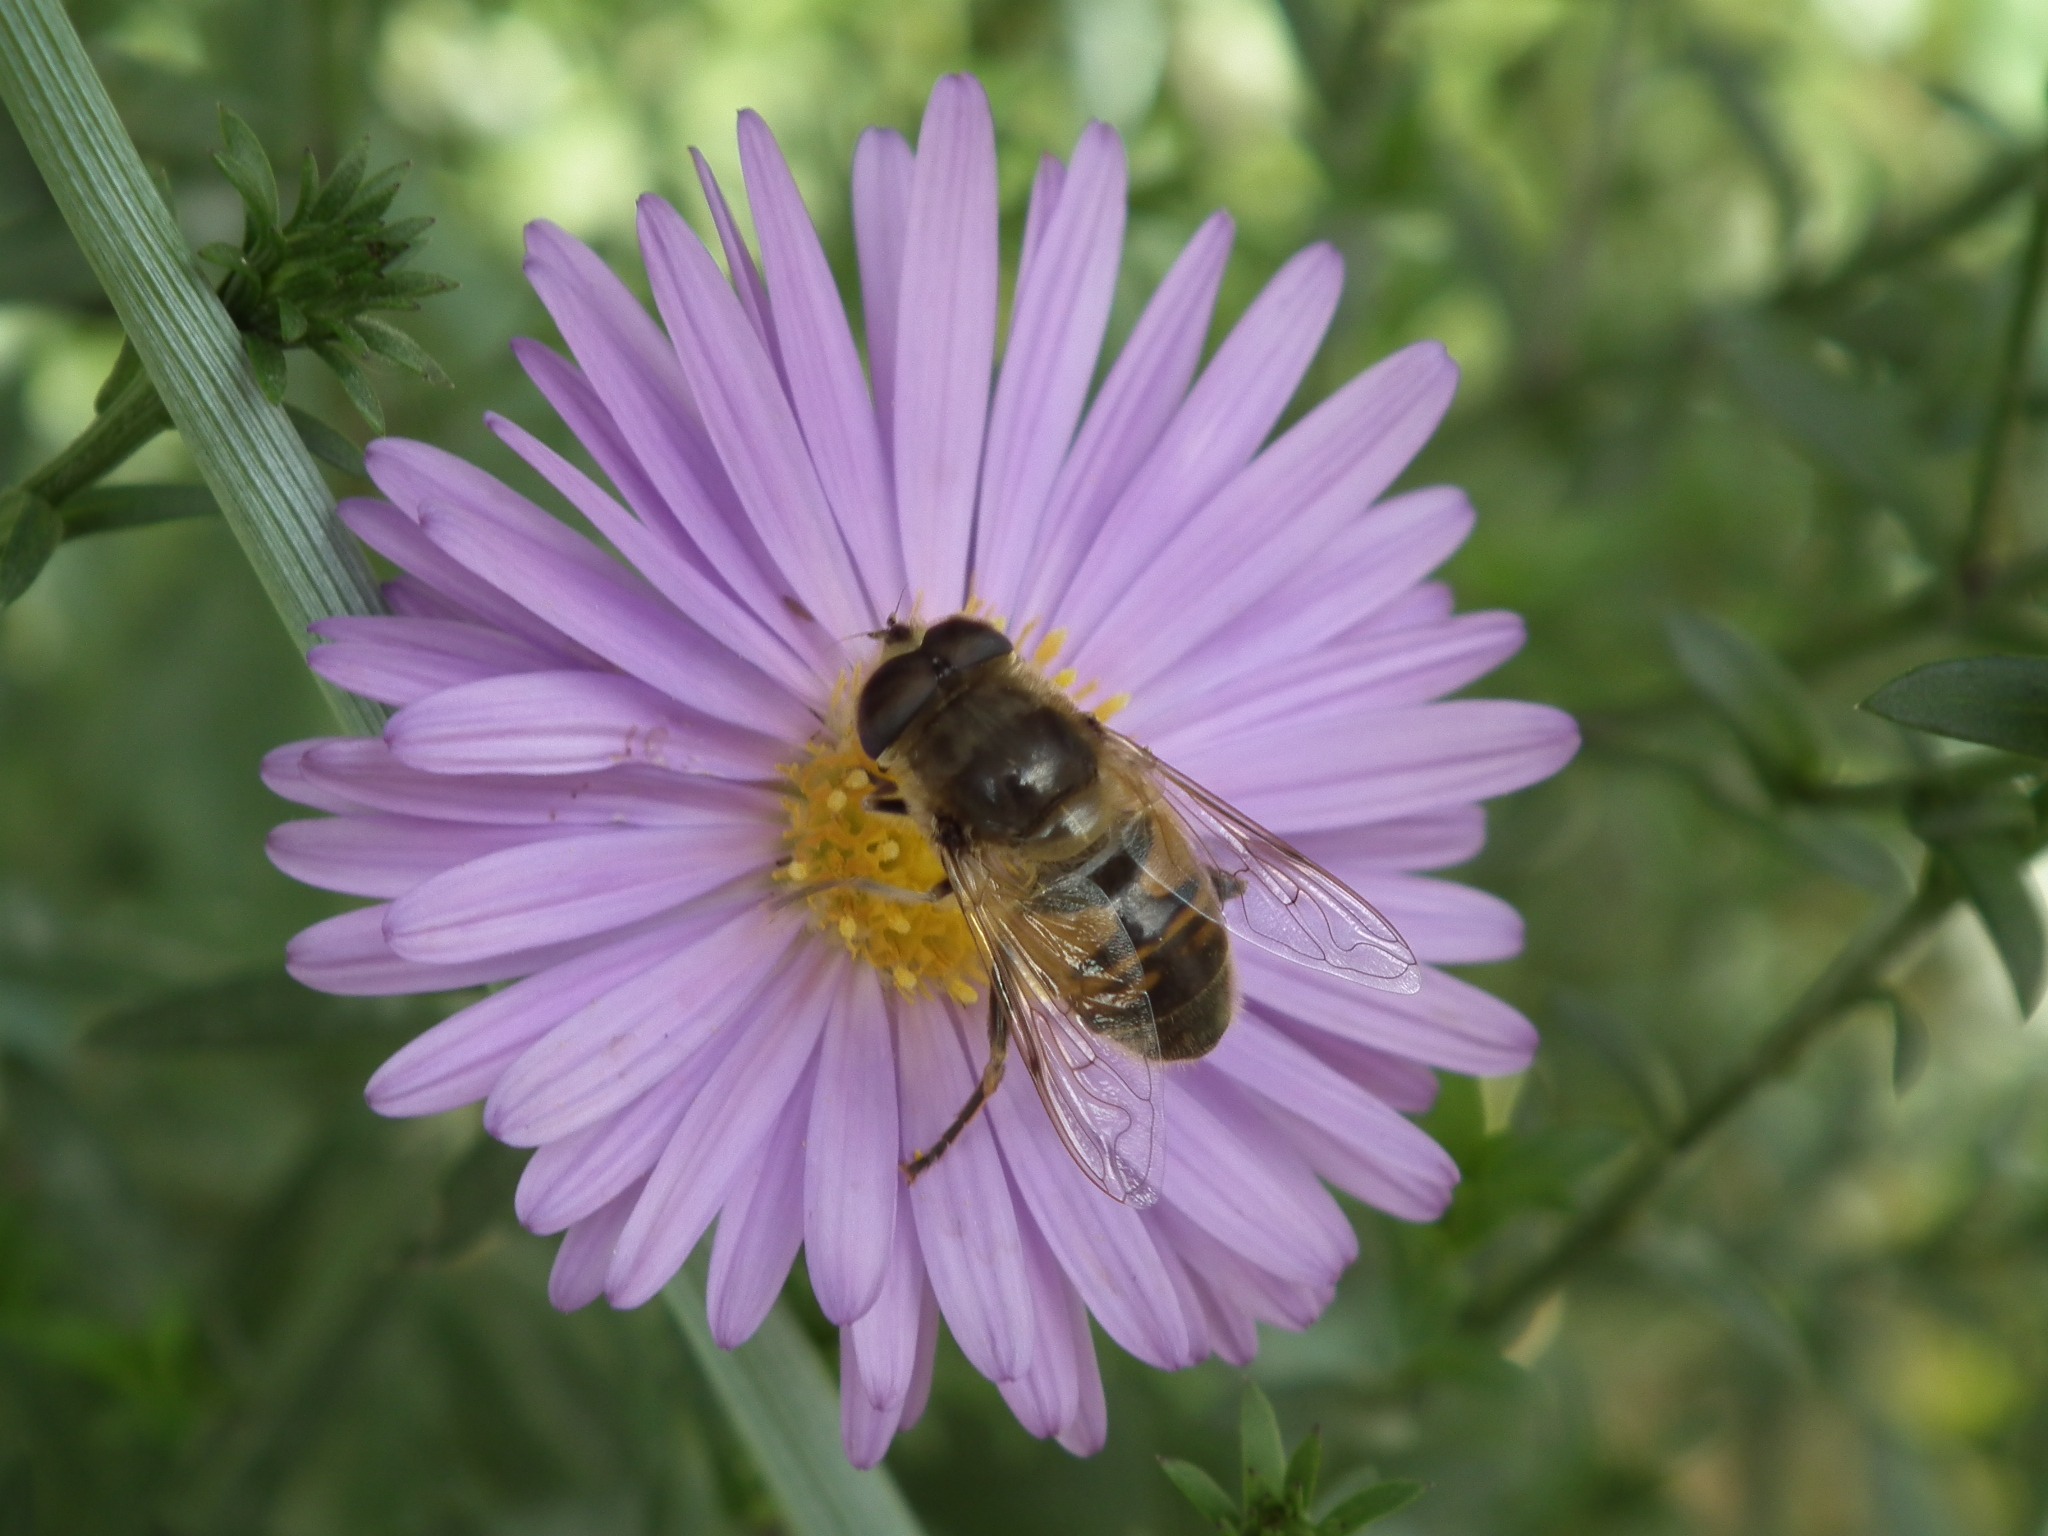
plant, meadow, flower, purple, petal, bloom, honey, summer, daisy, pollen, insect, macro, botany, garden, flora, fauna, invertebrate, wildflower, flowers, close up, purple flowers, petals, aster, bee, insects, nectar, macro photography, ornamental plant, summer flowers, beautiful flower, flowering plant, honey bee, daisy family, flying insect, collects nectar, annual plant, land plant, membrane winged insect